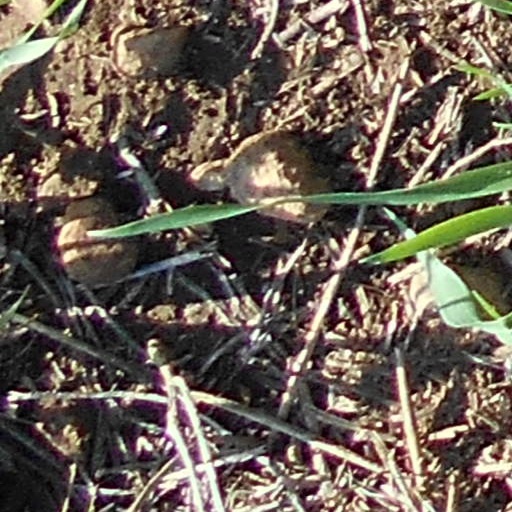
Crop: wheat